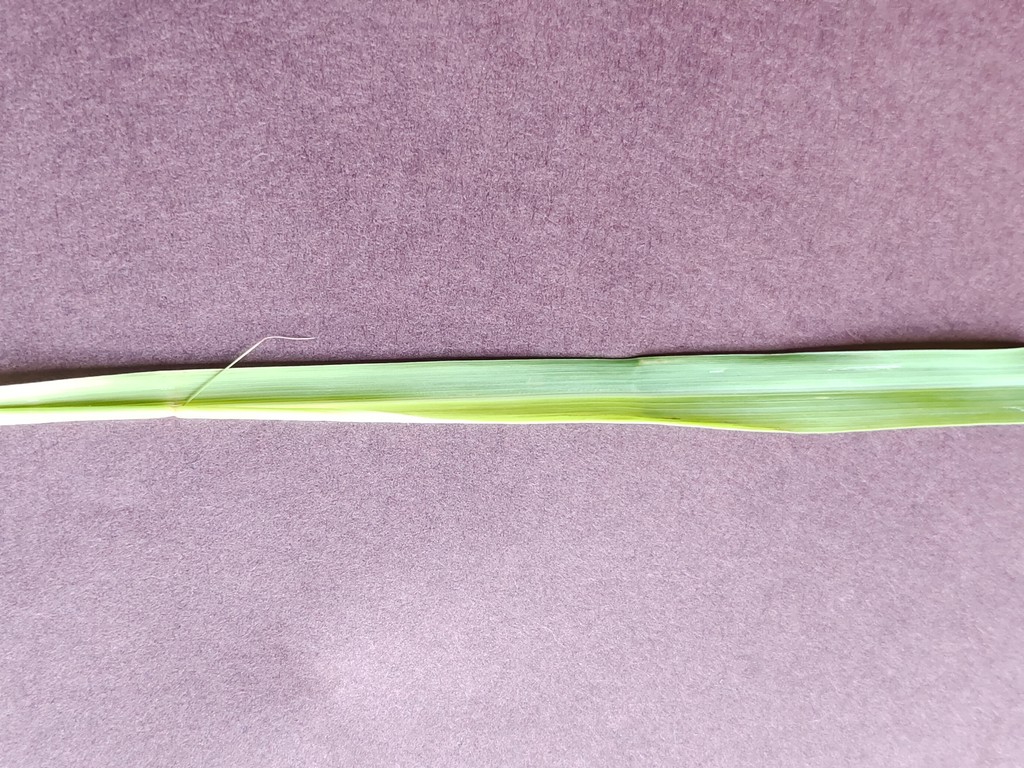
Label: Healthy